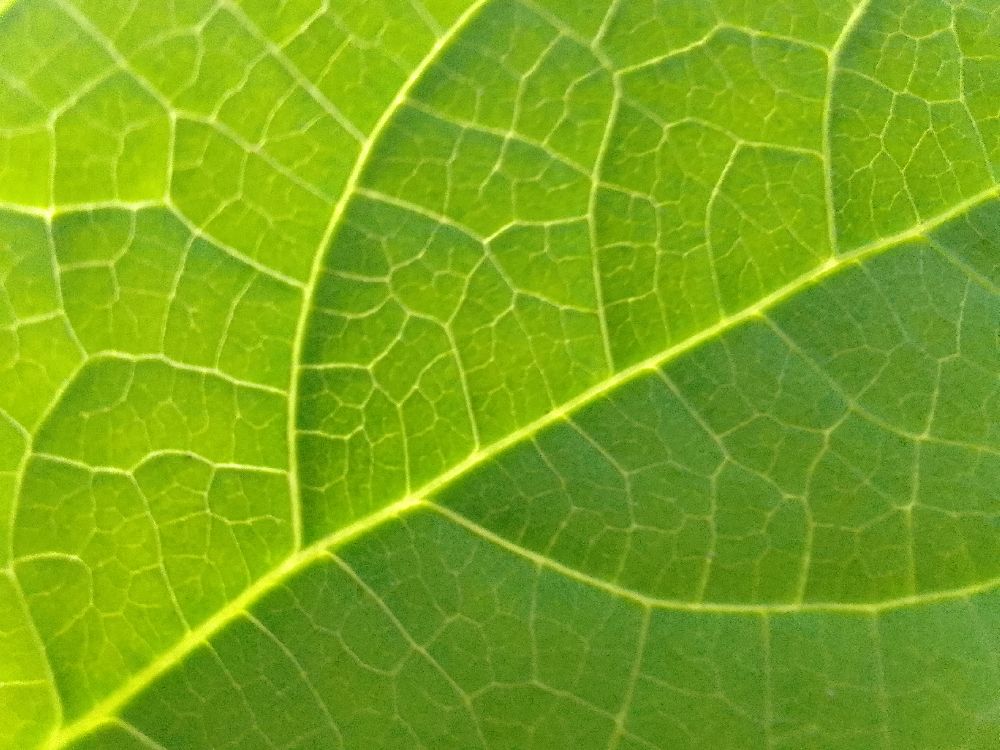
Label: healthy